Marie-Josée Lord

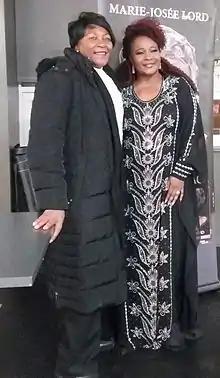
Marie-Josée Lord in Montreal, Quebec, Canada

Marie-Josée Lord (born 1970) is a Haiti-born Canadian soprano. Lord was adopted from Haiti at the age of six and grew up in Lévis. She made her professional debut as Liù in Turandot in 2003 at the Opéra de Québec. She was particularly noted for her Suor Angelica in 2006. Her debut album of arias was released in 2011, becoming one of the Canadian label Atma's best-selling recordings.